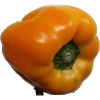
Label: Pepper Yellow 1